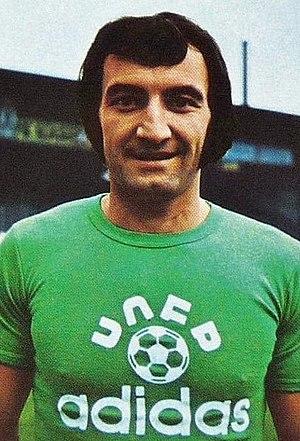
Gérard Farison est un footballeur international français, né le 15 mars 1944 à Terrenoire dans le département de la Loire. Il joue au poste d'arrière gauche du milieu des années 1960 au début des années 1980 et réalise toute sa carrière à l'AS Saint-Étienne.